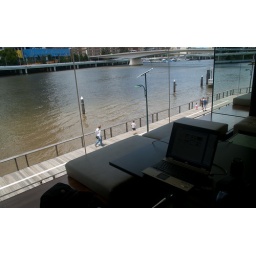
Looking out the window bay where I've been working. Colourful building in CBD background is BCC offices